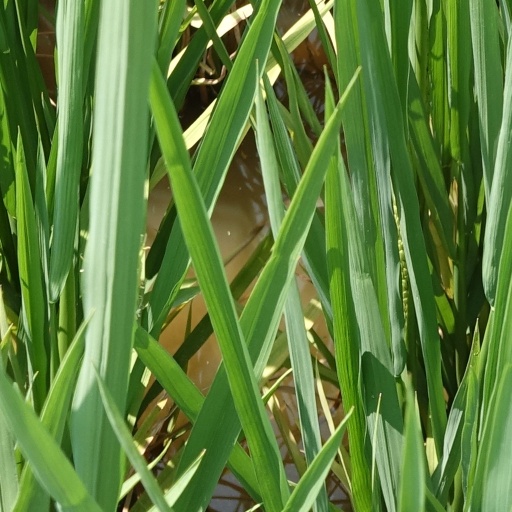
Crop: rice